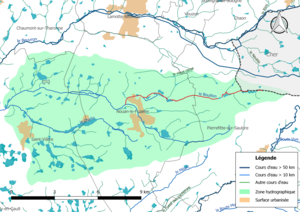
Carte du cours d'eau «
Le Bouillon, dénommé également « le Déroboir » dans sa partie amont, est un cours d'eau français qui coule dans les départements du Cher et de Loir-et-Cher. C'est un affluent du Néant en rive droite et donc un sous-affluent de la Loire.